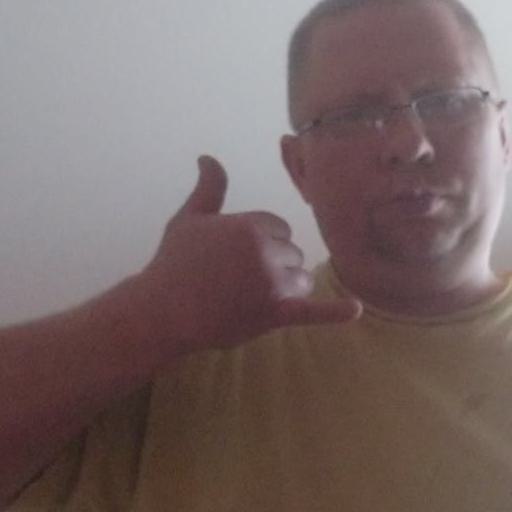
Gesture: call